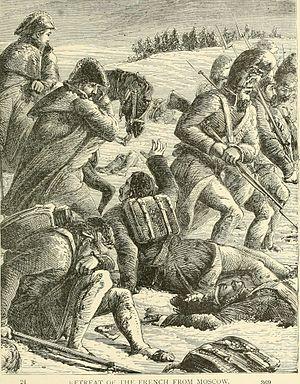
Le siège de Dantzig (1813) est une opération militaire autour de la ville éponyme par les troupes russes et prussiennes contre les troupes de l'Empire français et de la Confédération du Rhin de janvier à décembre 1813 pendant la guerre de la Sixième Coalition. La garnison française et alliée, formée des restes de la Grande Armée à l'issue de la retraite de Russie, résiste pendant 11 mois avant de capituler.